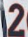
Number: 2